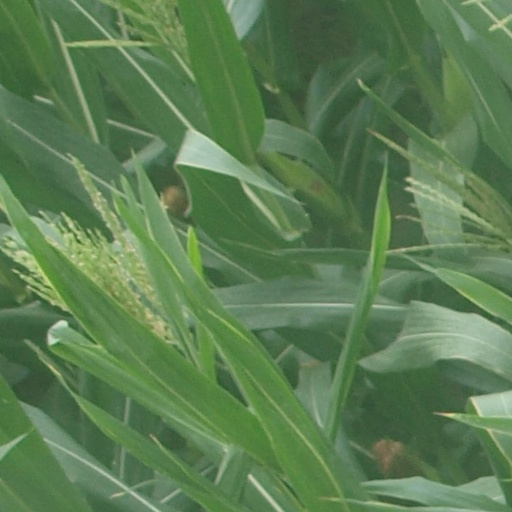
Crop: maize; corn